Lincoln (novel)

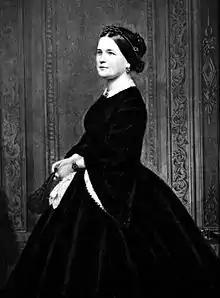
Portrait of Mary Todd Lincoln taken during 1860-65

Lincoln deeply loved his wife and struggled greatly with her mental collapse. She is depicted as a vulnerability in Lincoln's political tactics, frequently clashing with Congressman.